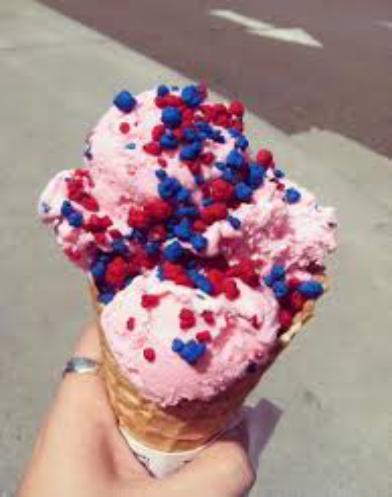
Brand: Bruster's Ice Cream
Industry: Food